Ronnie Lippett

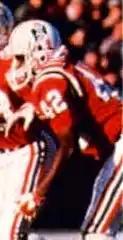
Lippett playing for the Patriots in 1984

Ronald Leon Lippett (born December 10, 1960) is an American former professional football player who was a cornerback for eight seasons with the New England Patriots of the National Football League (NFL) from 1983 to 1991. He played college football for the Miami Hurricanes and was selected by the Patriots in the eighth round of the 1983 NFL draft.